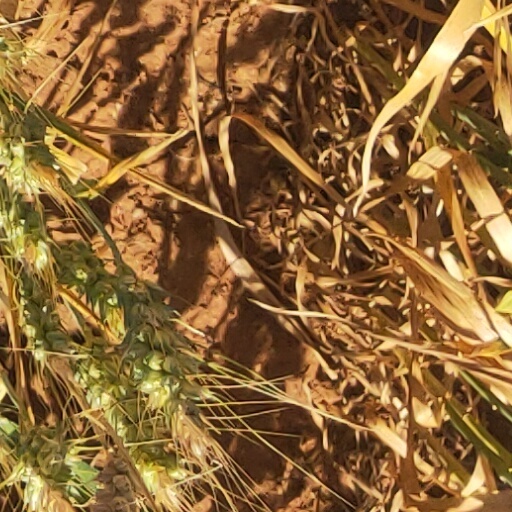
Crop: wheat